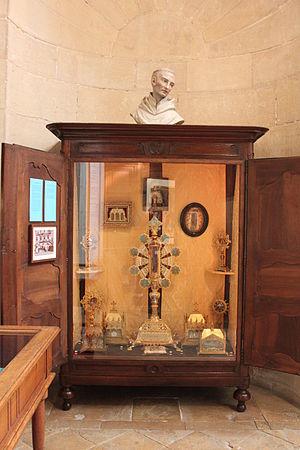
Armoire des reliques de Saint Bernard, Musée d'art sacré de Dijon, Dijon, Côte-d'Or, Bourgogne, FRANCE
Bernard de Fontaine, abbé de Clairvaux, né en 1090 à Fontaine-lès-Dijon et mort le 20 août 1153 à l'abbaye de Clairvaux, est un moine bourguignon, réformateur de la vie religieuse catholique.
Le musée d'Art sacré de Dijon est un musée municipal d'Art sacré catholique bourguignon inauguré en 1980 par le chanoine Jean Marilier dans l'église Sainte-Anne de Dijon. Labellisé Musée de France, il est associé depuis 1993 au musée de la vie bourguignonne Perrin de Puycousin du monastère voisin.